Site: brandenburg
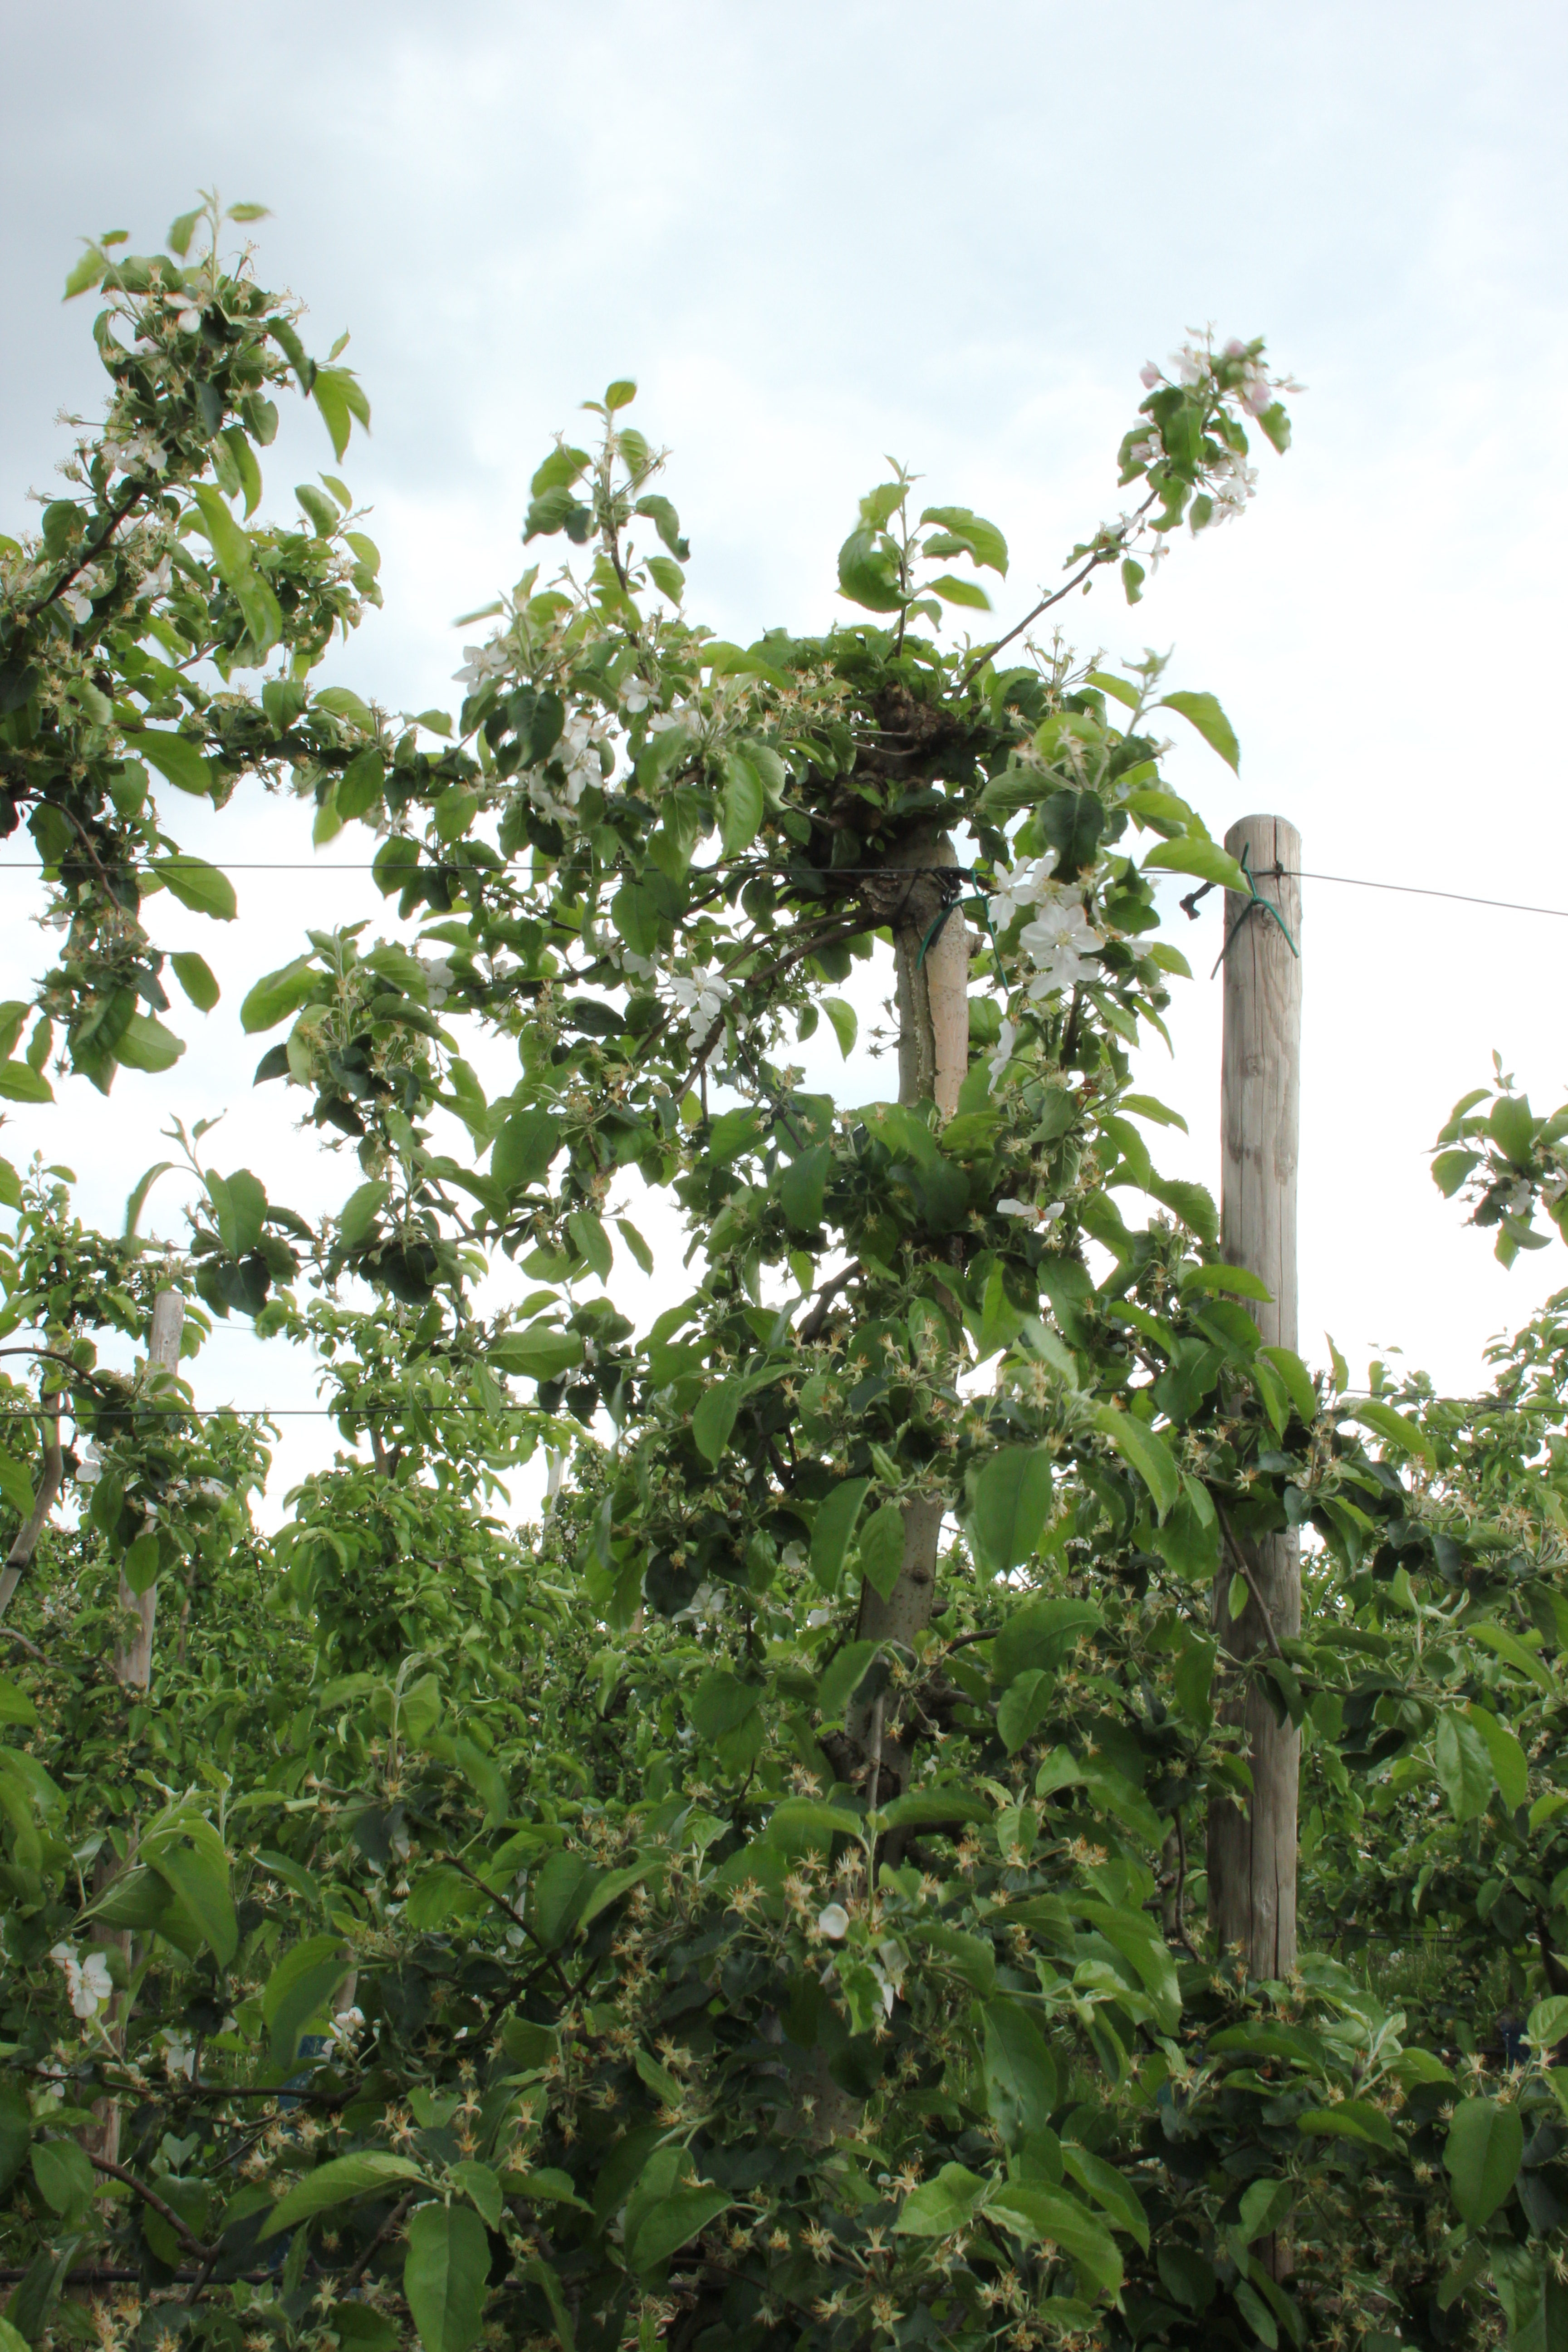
Growth stage (BBCH 67): Flowering